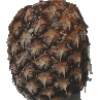
Label: pineapple